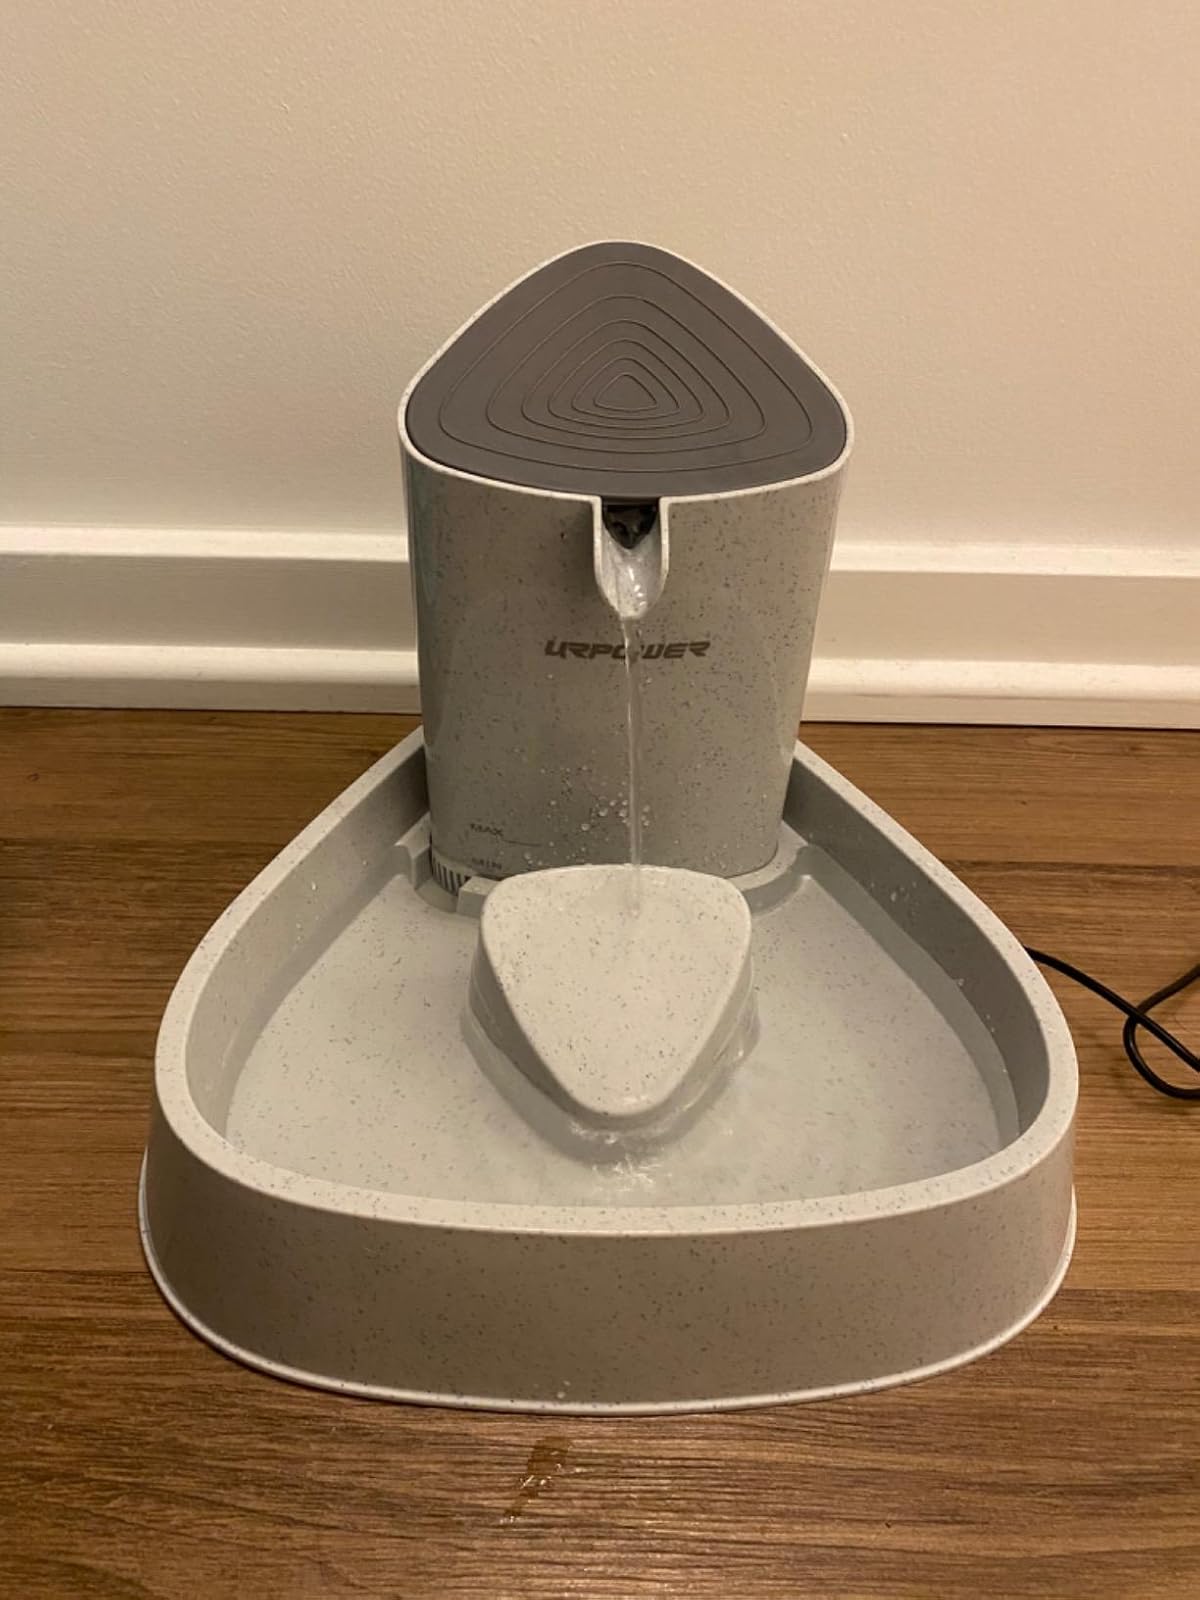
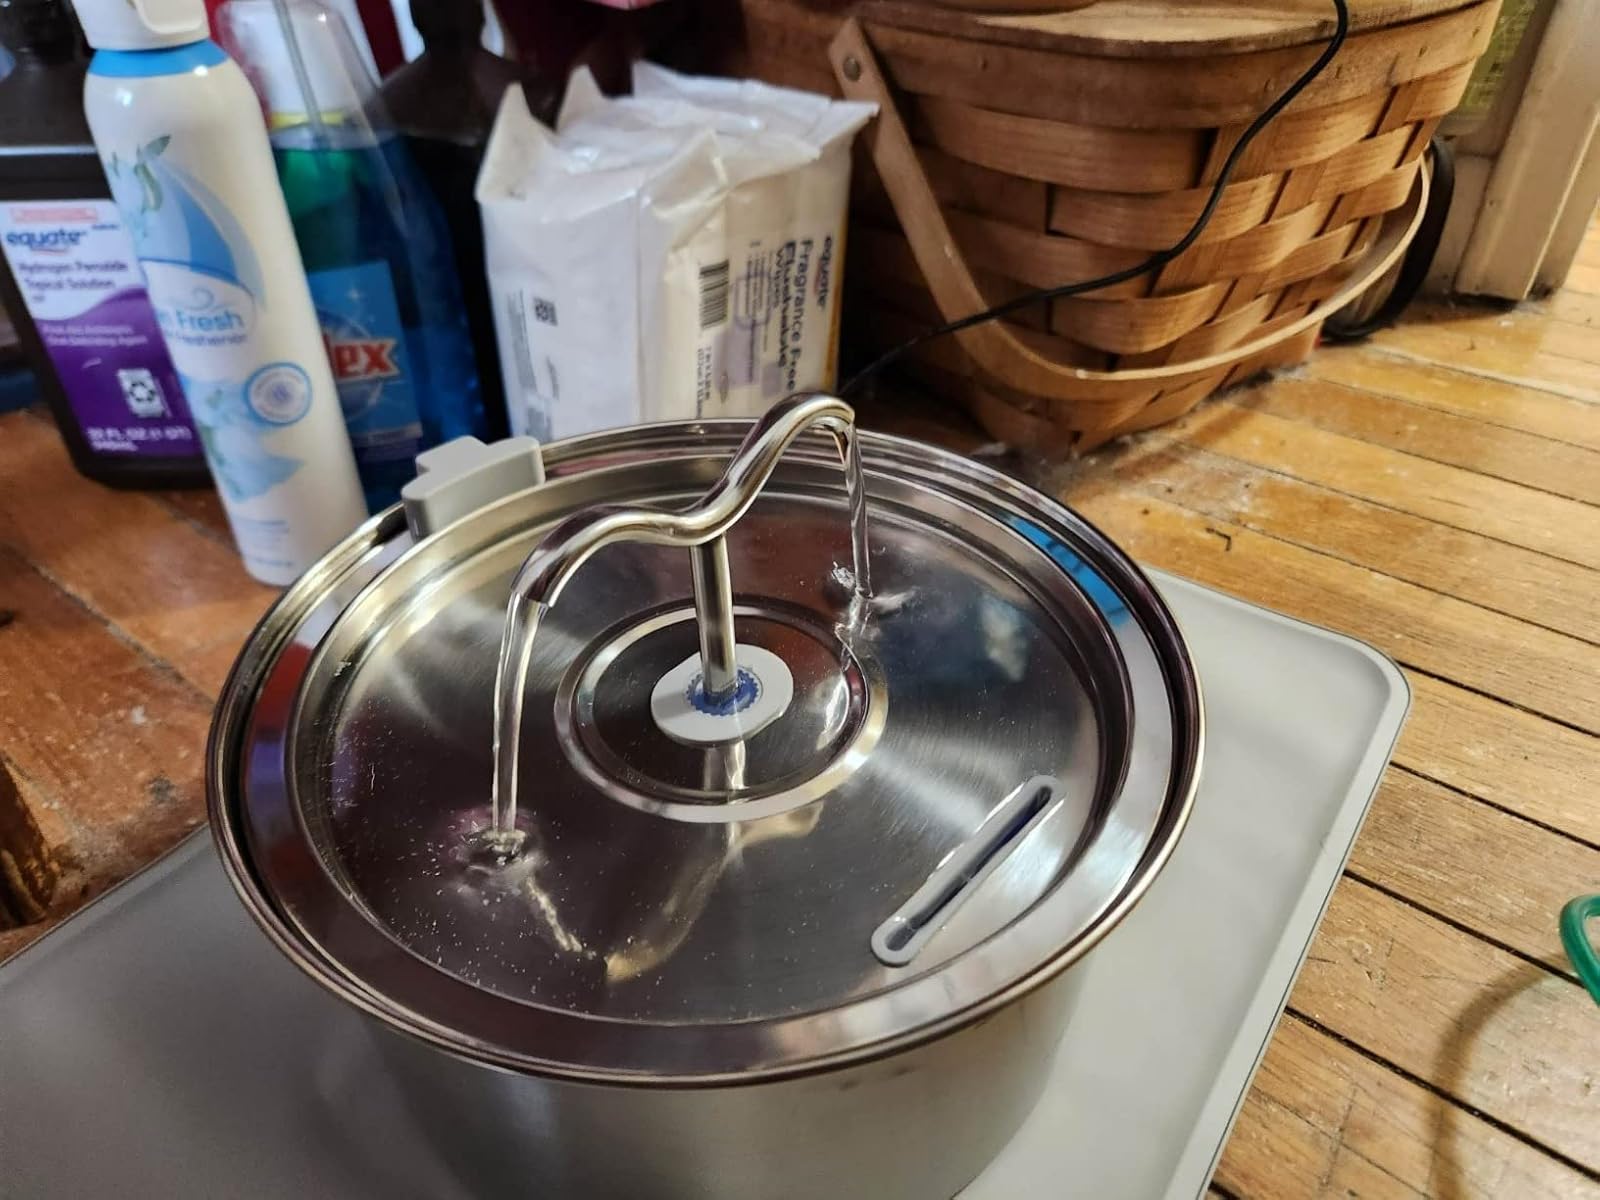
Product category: items_bowl
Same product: no